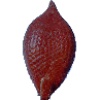
Label: salak